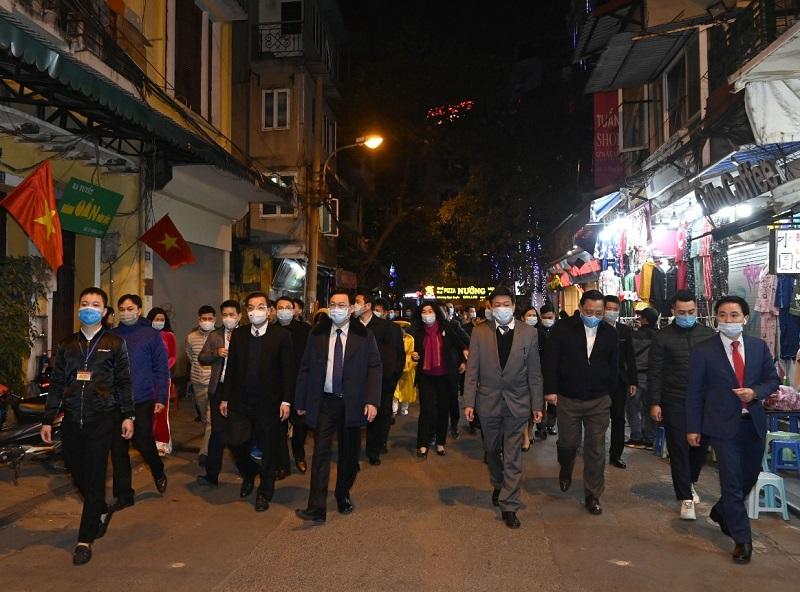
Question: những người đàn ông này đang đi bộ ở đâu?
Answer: ở trên một con phố